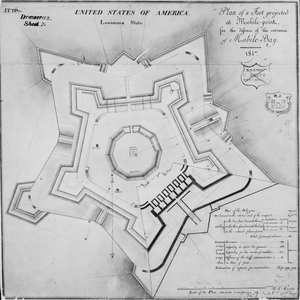
Fort Morgan est un site historique fortifié à l'embouchure de la baie de Mobile dans le comté de Baldwin en Alabama. Certains le considèrent comme « l'un des meilleurs exemples de l'architecture militaire du Nouveau Monde ». Il fut nommé en l'honneur du héros de la Guerre d'indépendance des États-Unis Daniel Morgan. Sa construction fut achevée en 1834 et les premières troupes s'y installèrent en mars de cette même année.